Bute, South Australia

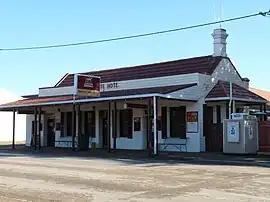
Bute Hotel

Bute is a town in the Northern Yorke peninsula of South Australia, approximately east of Wallaroo and 24 kilometres west of Snowtown. It was proclaimed as a town in 1884 and named after the Isle of Bute, in the Firth of Clyde, Scotland. It was the original site of the Yorke Peninsula Field Days in 1895; they are now held outside Paskeville.